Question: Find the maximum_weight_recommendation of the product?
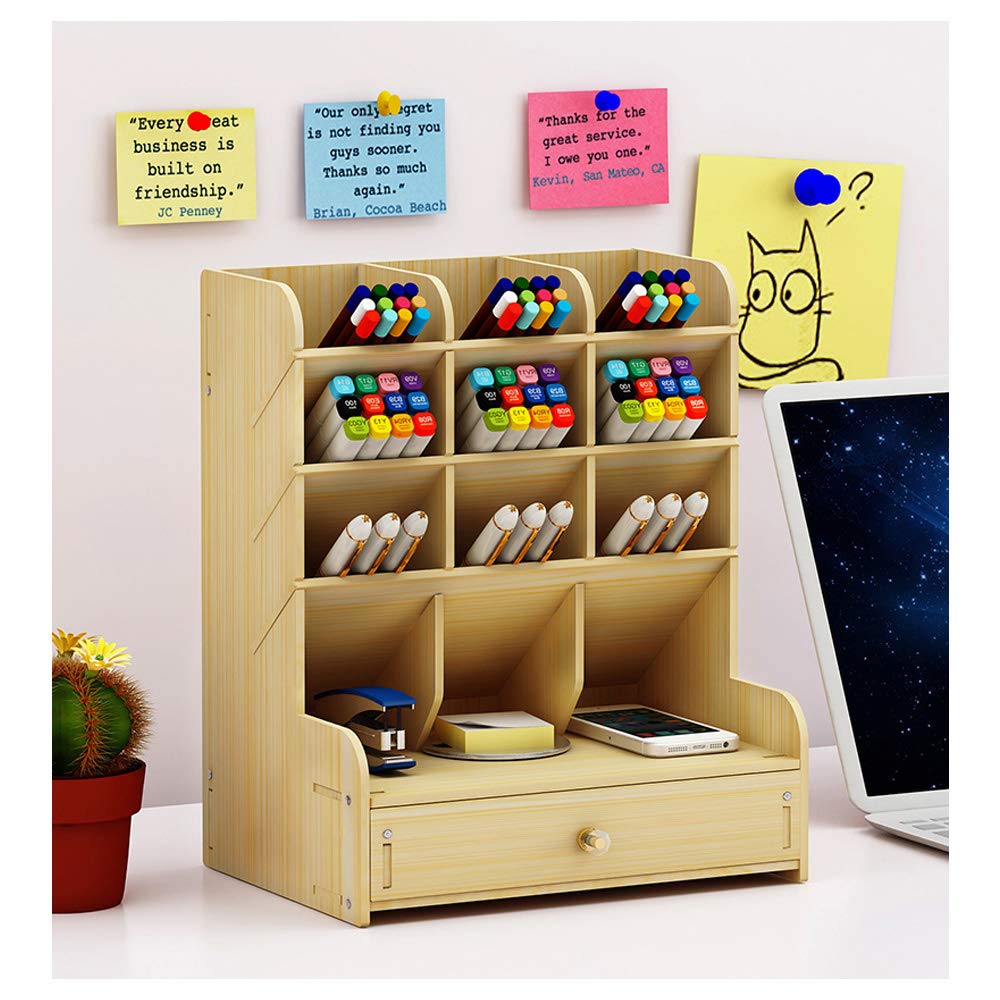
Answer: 1.0 gram